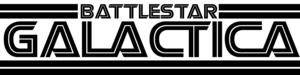
Battlestar Galactica est une franchise de films et séries télévisées de science-fiction, dont le premier opus date de 1978. Plusieurs adaptations sous forme de livres, de nouvelles, de bandes dessinées ou de jeux vidéo sont également basées sur cette franchise. L'origine de la série remonte aux années 1960 avec le projet de Glen A. Larson appelé « Adam's Ark », ce devait être une saga spatiale inspirée de la Bible, de l'Exode de Moïse et du peuple juif à la recherche de la terre promise.